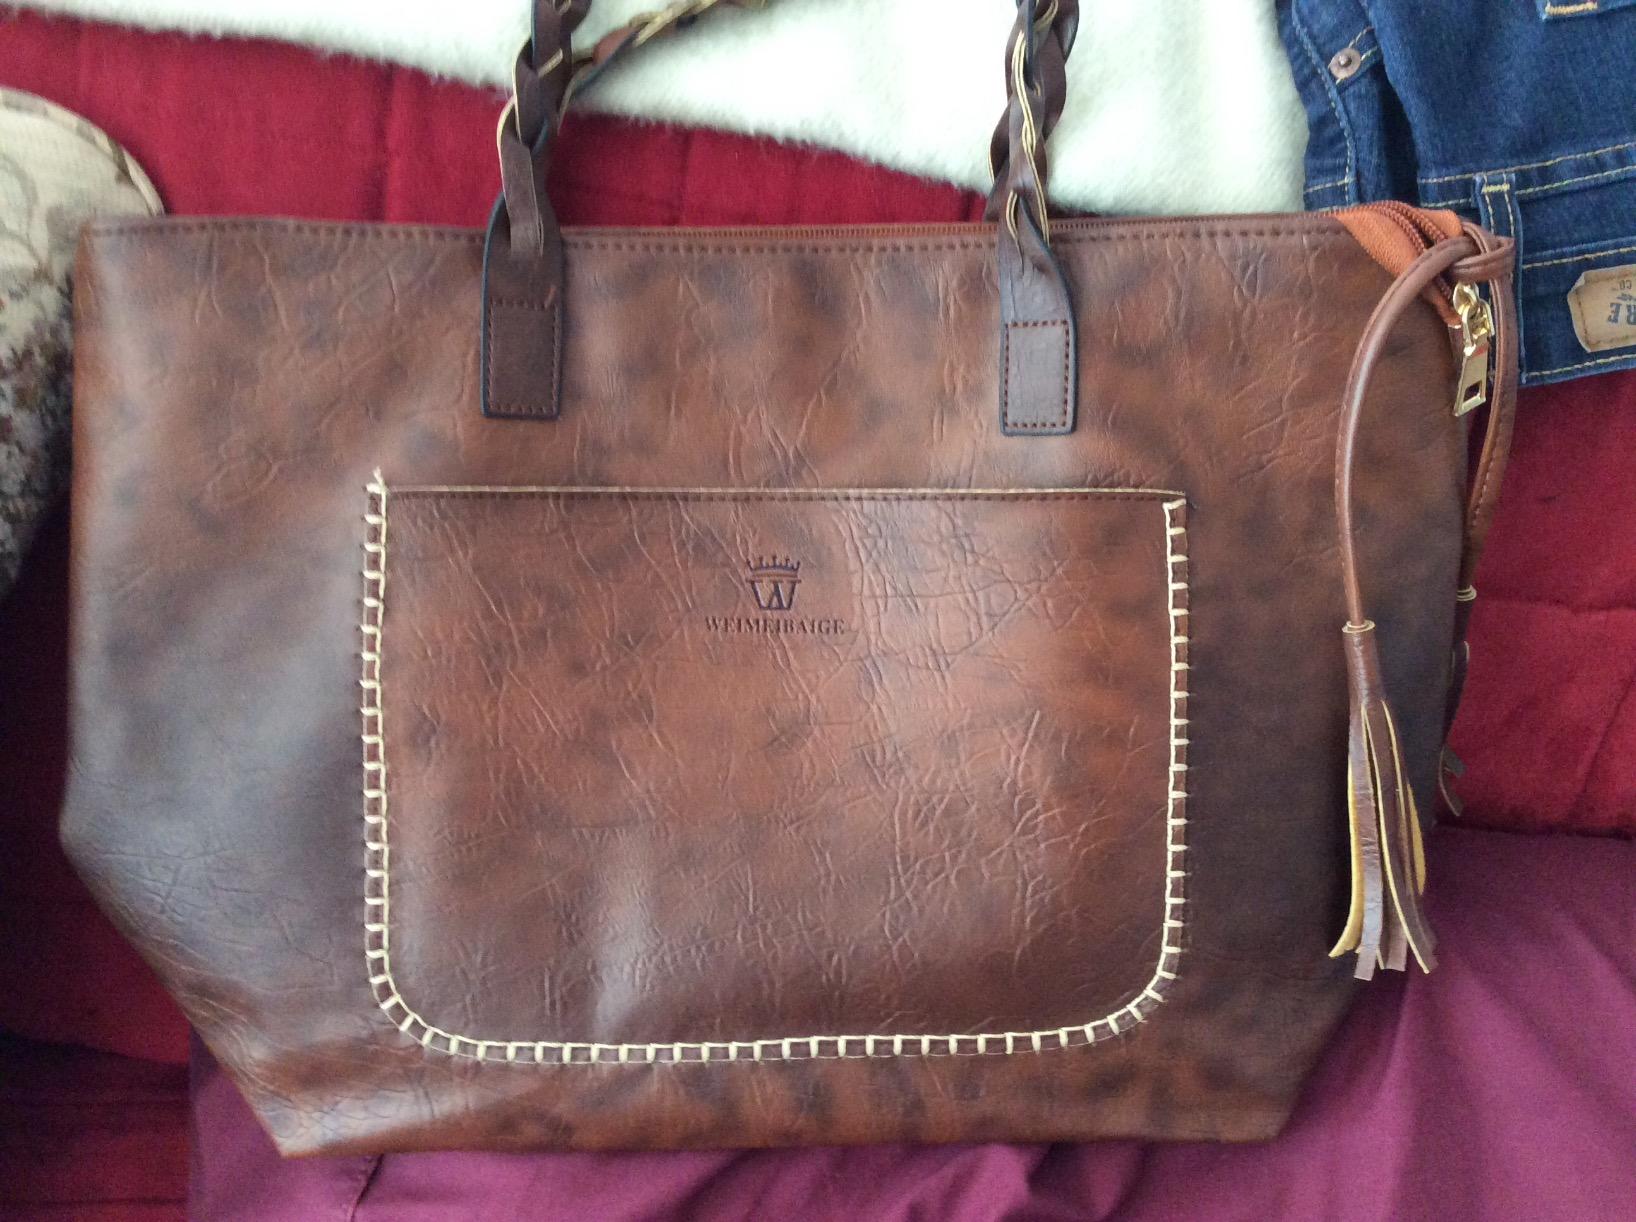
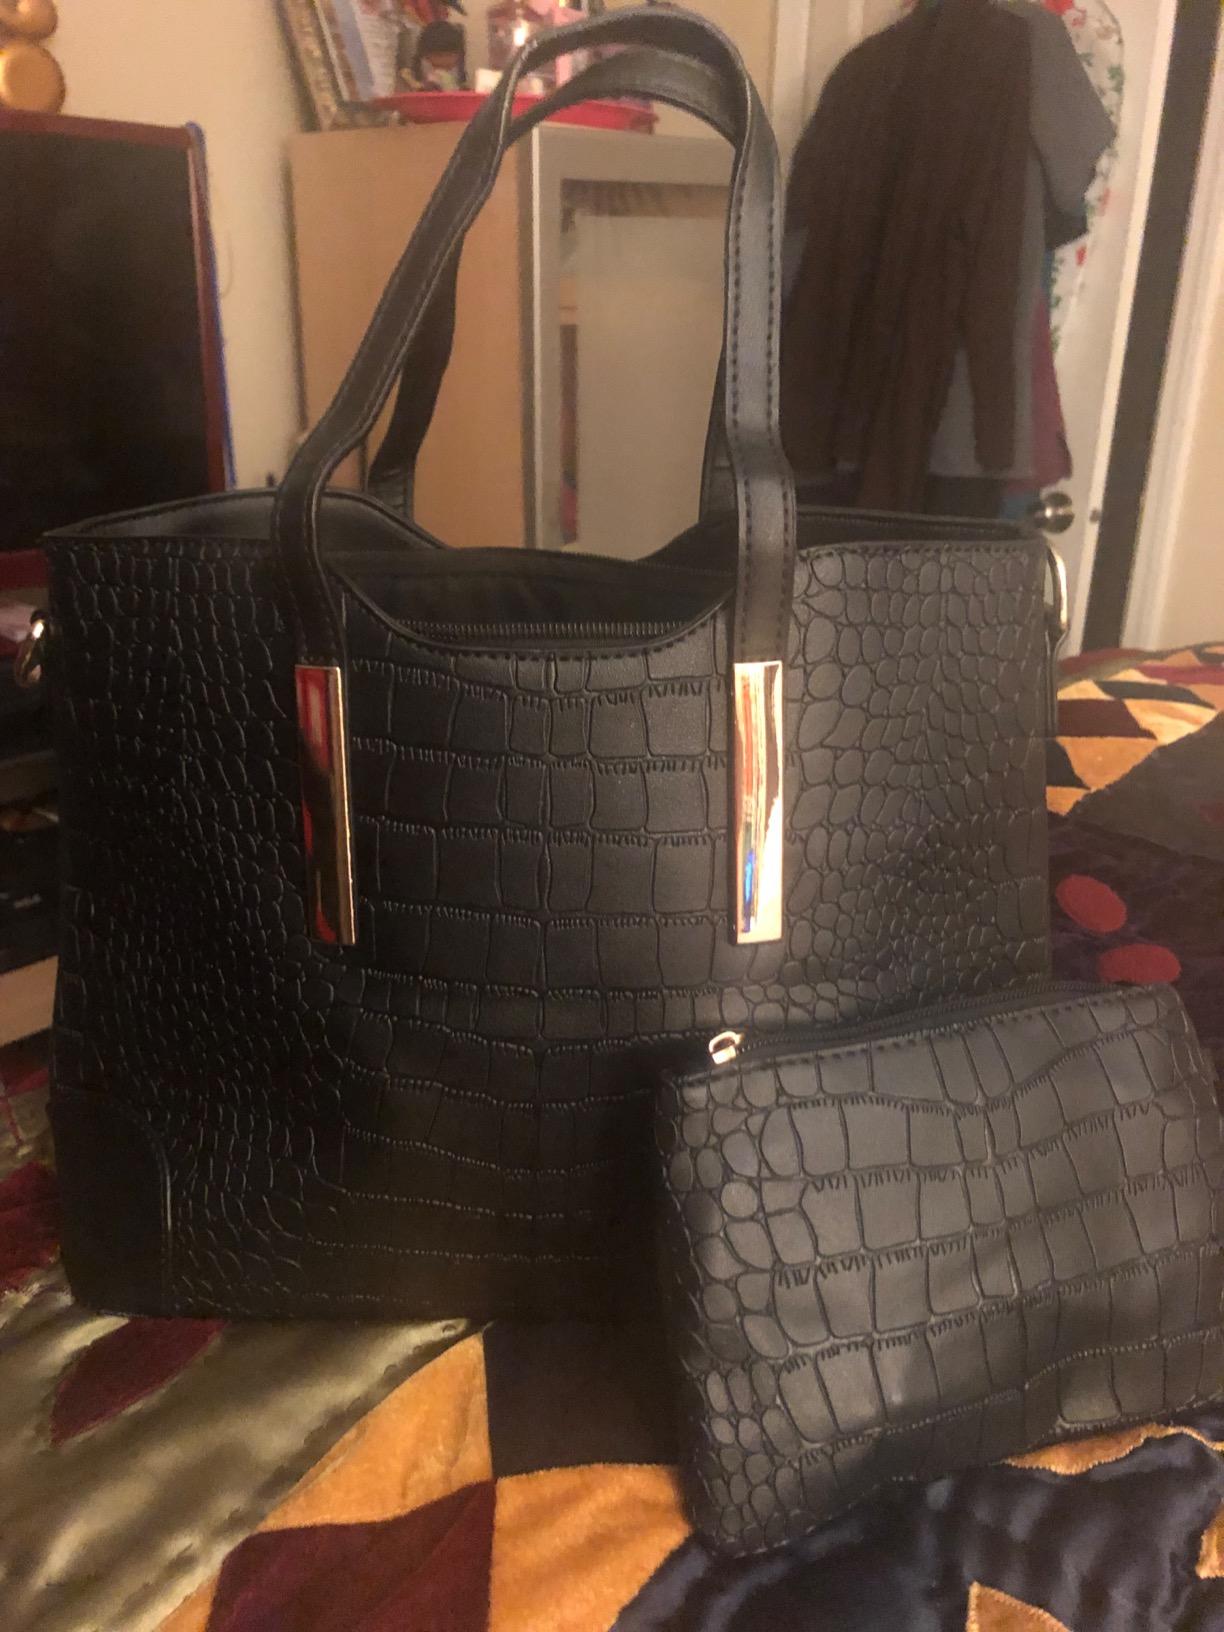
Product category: accessories_handbag
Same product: no